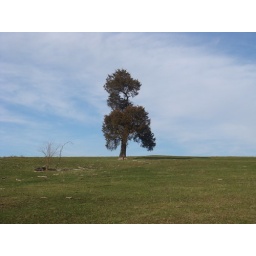
tree on a hill in Berea KY